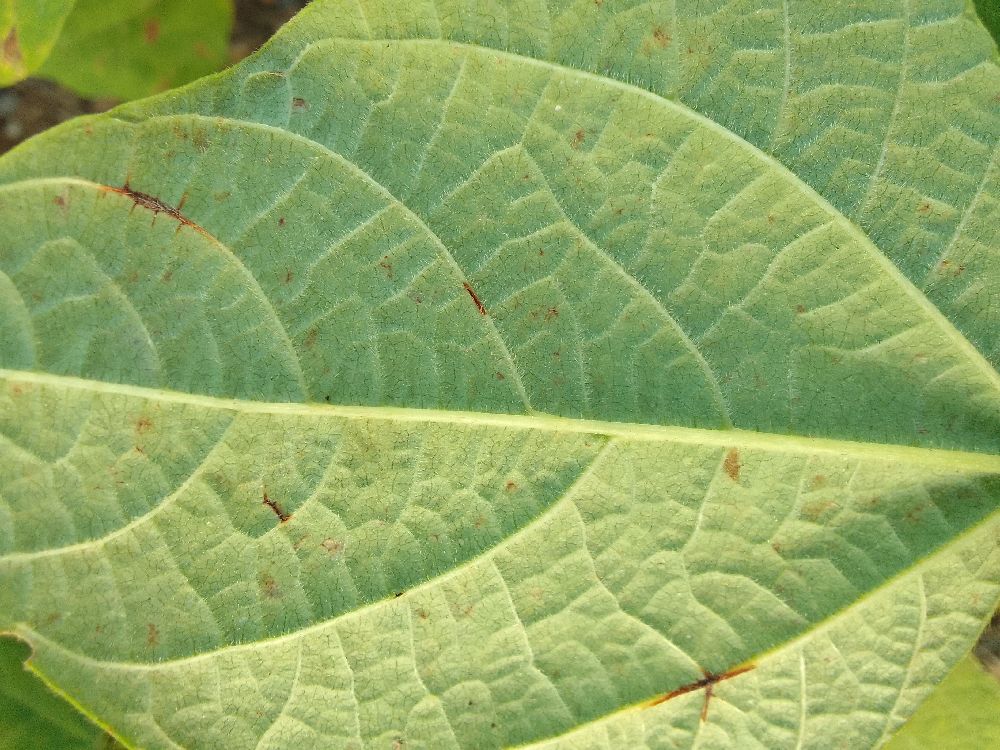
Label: anthracnose